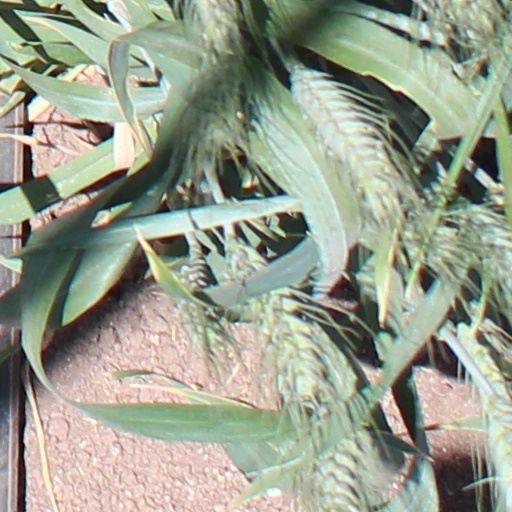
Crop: wheat